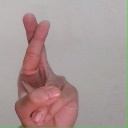
अक्षर: र